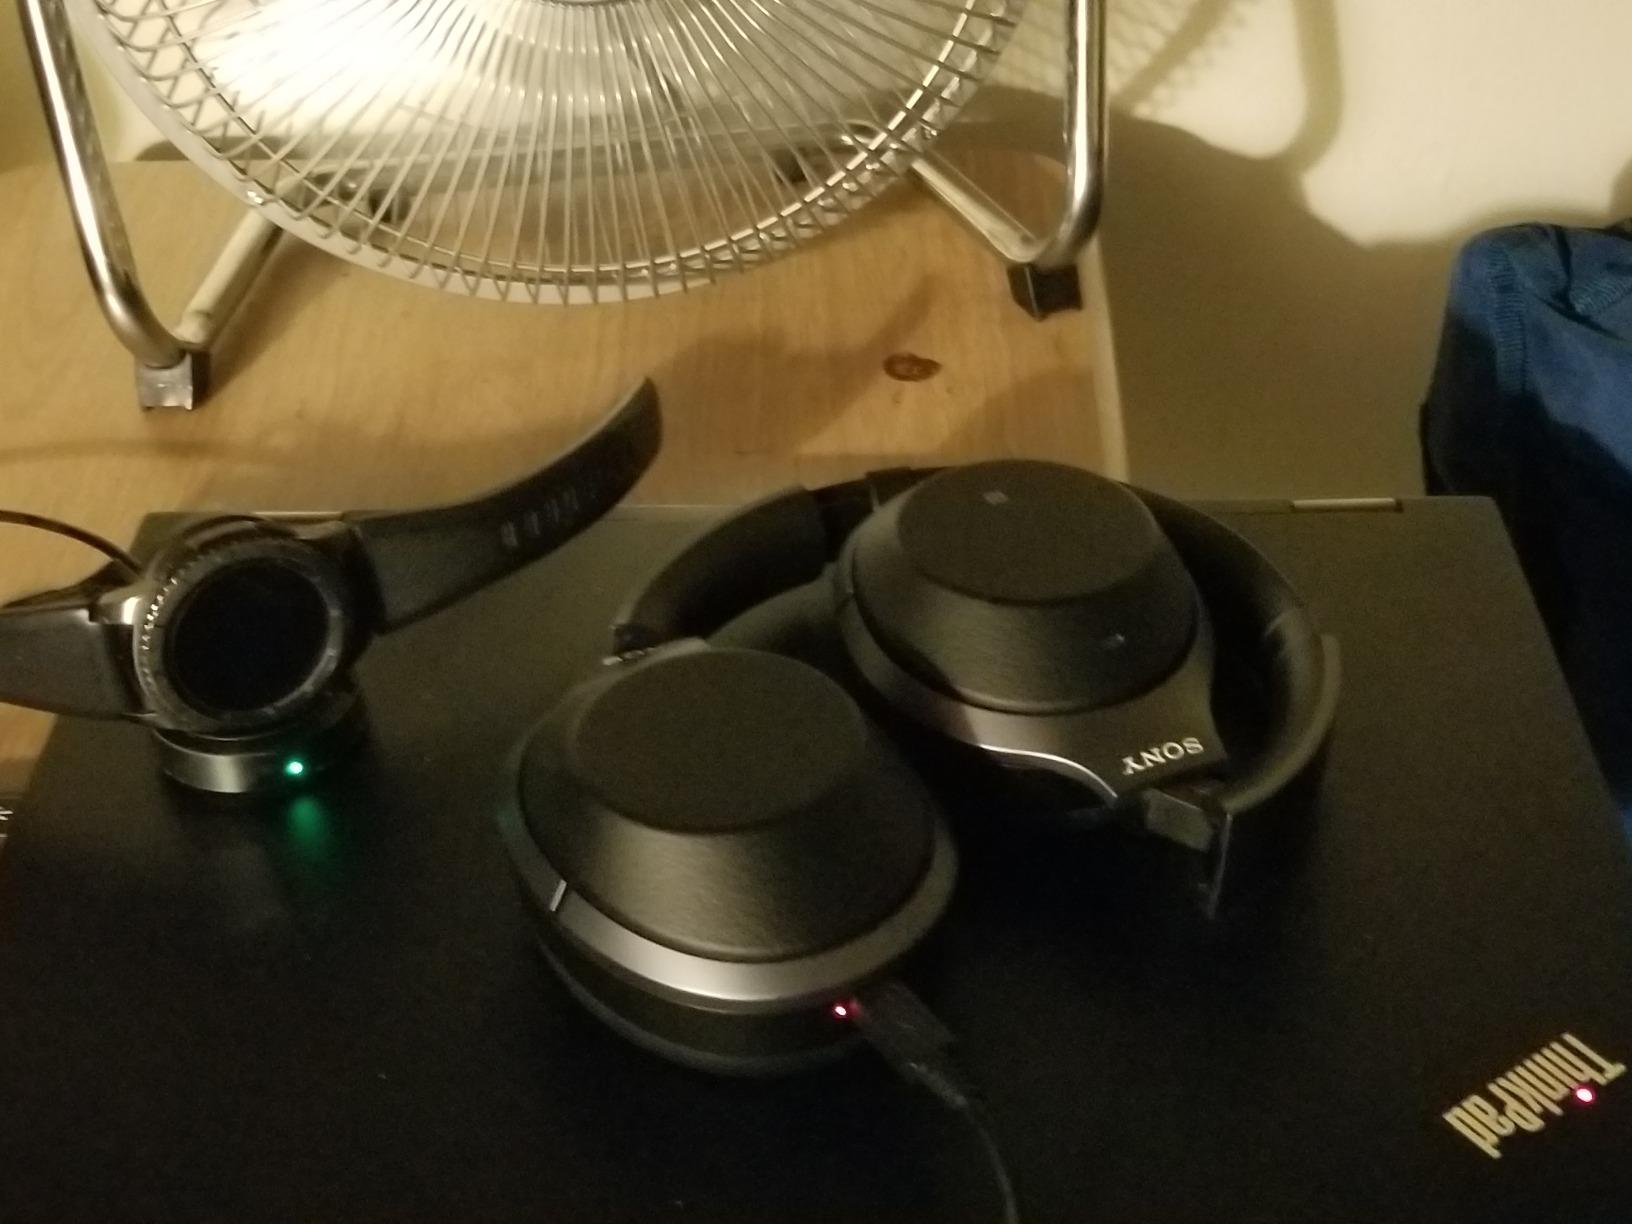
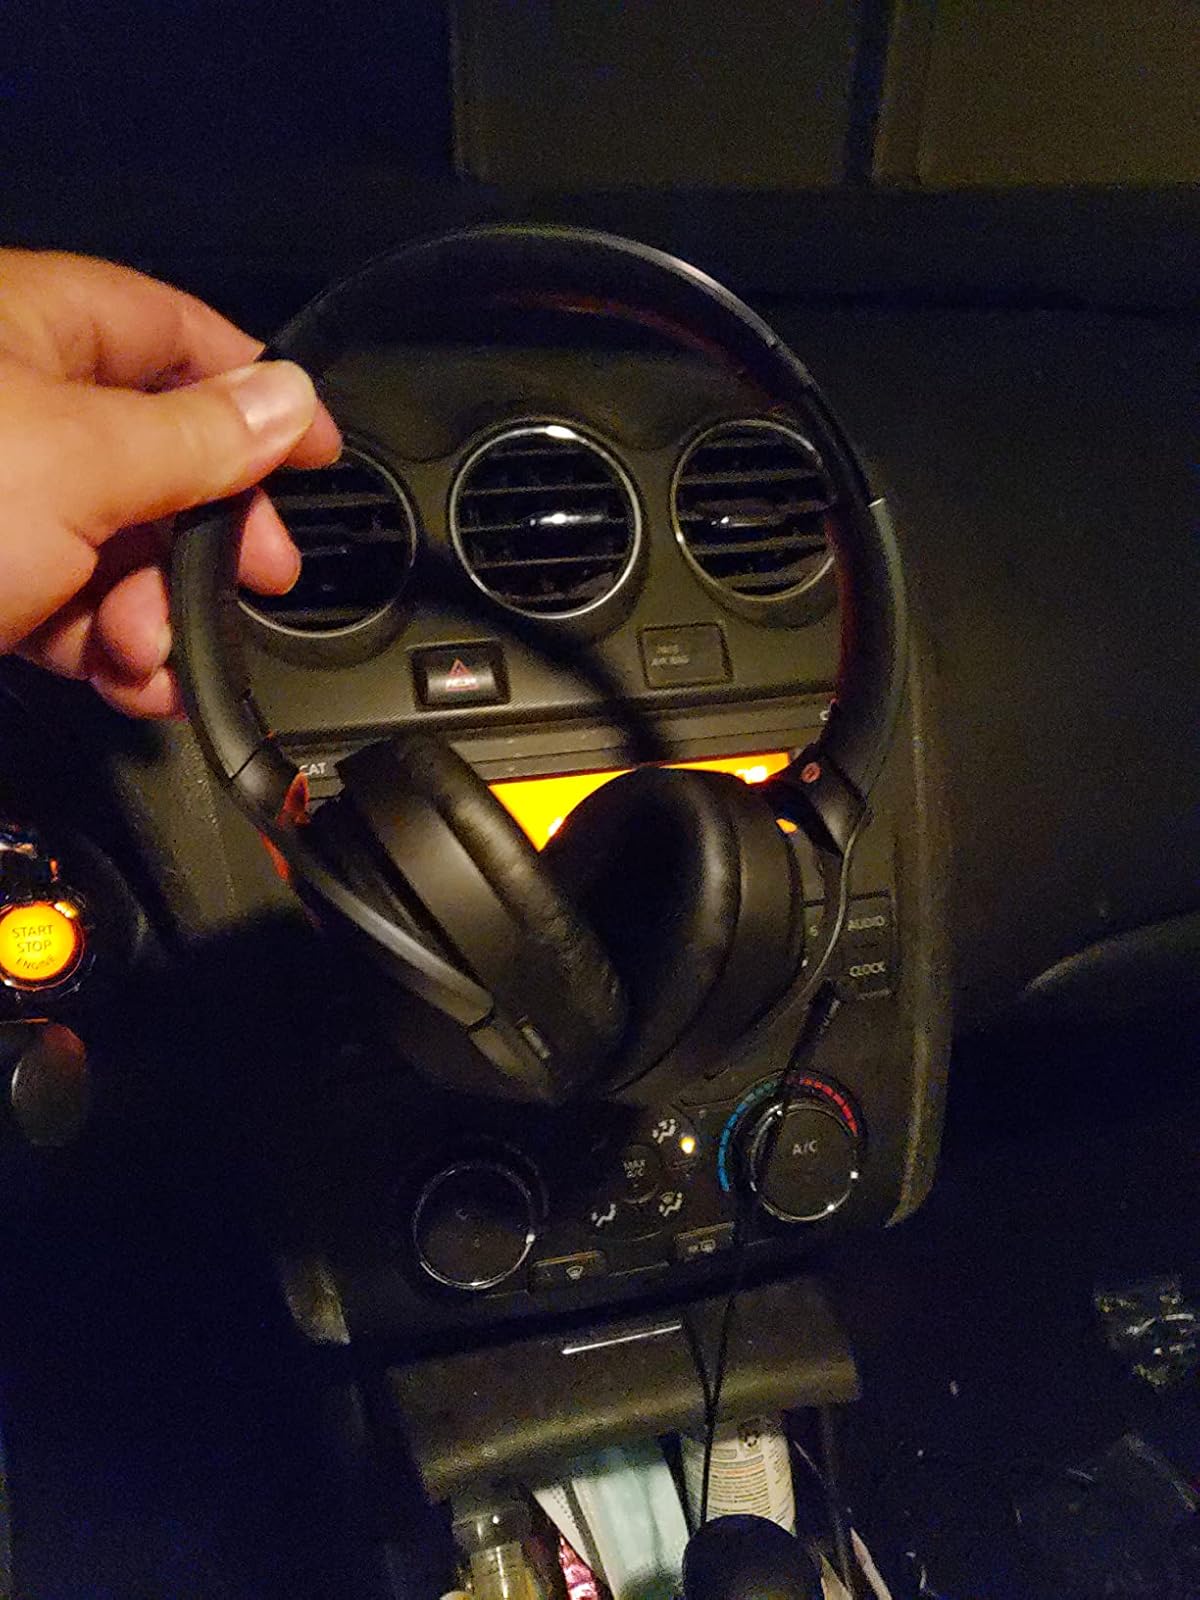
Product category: headphones
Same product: yes